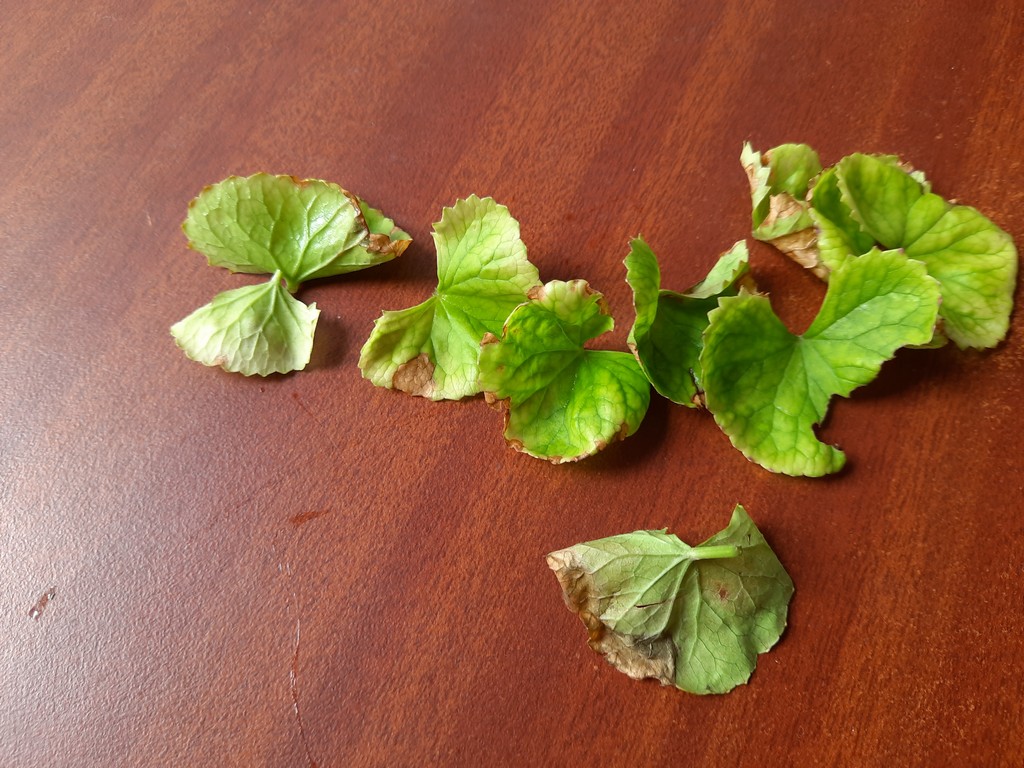
Label: Unhealthy